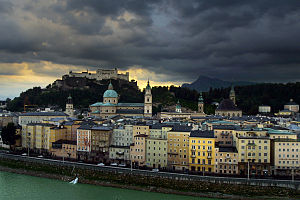
Østrig / Demografi / Byer og befolkningstætte områder
Salzburgs gamle bydel, i dag Verdenskulturarv
Østrig, officielt Republikken Østrig, er en forbundsstat i Centraleuropa, og består af 9 forbundslande med hvert sit parlament og regering. Østrig er omgivet af land på alle sider og støder op til Liechtenstein og Schweiz i vest, Italien og Slovenien i syd, Ungarn og Slovakiet i øst og Tyskland og Tjekkiet i nord. Hovedstaden er Wien. Østrig har 8,3 mio. indbyggere, hvoraf tre fjerdedele tilhører den romersk-katolske tro. Det officielle sprog er tysk, der tales i dialektiske former. Herudover er slovensk, kroatisk og ungarsk anerkendte minoritetssprog.